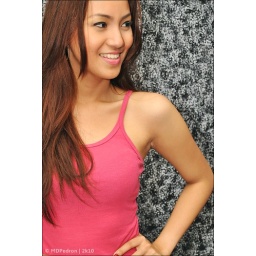
girl in pink 2